History of railways in Württemberg

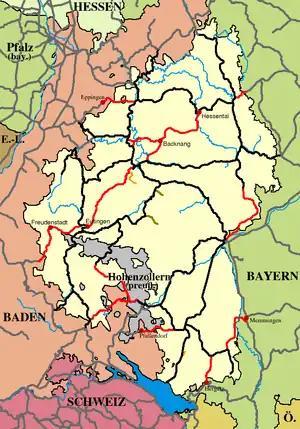
Railway network in 1890

In 1871, Württemberg joined the German Reich, founded at the conclusion of the Franco-Prussian War. The railways of the states remained independent, regardless of the efforts of Reichskanzler Otto von Bismarck. However, Article 42 of the constitution of the Reich demanded that the individual state railways would allow the "administration of the railway network as one integrated unit in the interest of public transportation." The Reich railway office had the responsibility of overseeing railway activities. In addition, Article 41 of the constitution enabled the Reich government to order the construction of railways for military purposes.